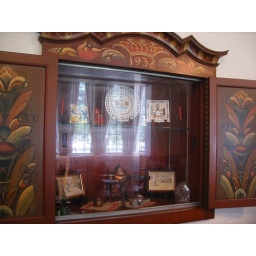
Floral designs, in colors that complement the amber tone of fir wall benches, brighten the door and archive cabinet.